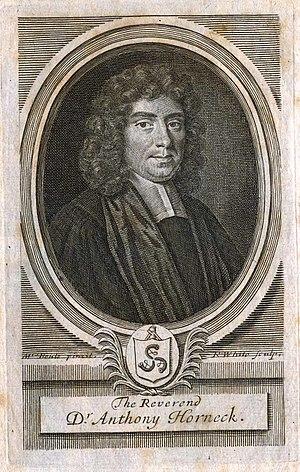
Anthony Horneck, né en 1641 à Bacharach et mort en 1697 à Londres, est un ecclésiastique de l'Église d'Angleterre.